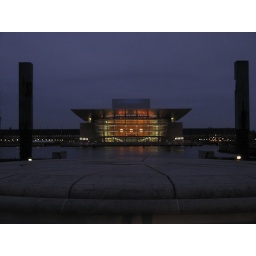
A modern building in scandinavia!! I'd forgotten that i missed buildings like this instead of the usual red brick.